Mariano Rumor

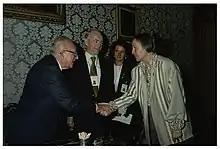
Rumor with the president of the Chamber Nilde Iotti in 1989

In November 1974, Rumor was appointed Minister of Foreign Affairs in Aldo Moro's fourth cabinet.